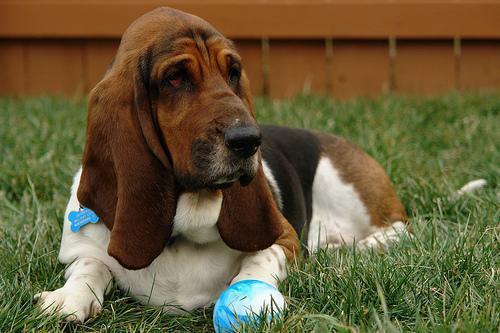
basset hound